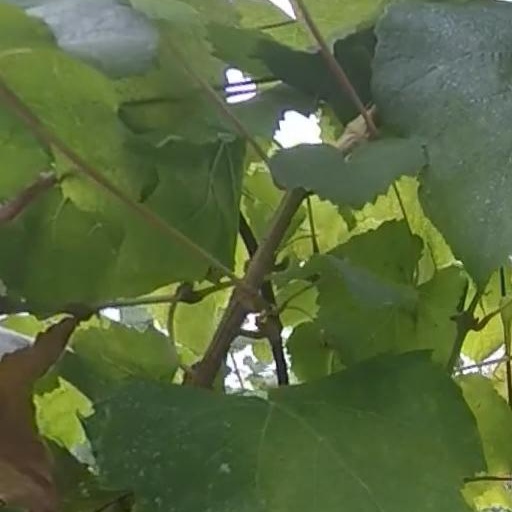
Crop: grape